Community solar

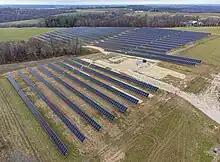
Community solar farm in the town of Wheatland, Wisconsin

A community solar project, farm or garden is a solar power installation that accepts capital from and provides output credit and tax benefits to multiple customers, including individuals, businesses, nonprofits, and other investors. Participants typically invest in or subscribe to a certain kW capacity or kWh generation of remote electrical production. The project's power output is credited to investors or subscribers in proportion to their investment, with adjustments to reflect ongoing changes in capacity, technology, costs and electricity rates. Community solar benefits renters, homeowners, and business owners who don’t own their own homes, don’t have a suitable roof orientation for solar, or who can’t afford the upfront costs of solar. Community solar provides direct access to the renewable energy to customers who cannot install it themselves. Participation in community solar programs can lead to significant savings on electricity bills for low- to moderate-income (LMI) households. For instance, some programs have reported families' annual savings of around $400 on their electricity bills. Companies, cooperatives, governments or non-profits operate the systems.